Dmitrii Knorre

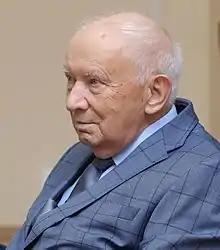
Knorre in 2016

Dmitrii G. Knorre (Russian: Дмитрий Георгиевич Кнорре; 28 July 1926 – 5 July 2018) was a chemist and biochemist, a specialist in chemical kinetics of complex reactions, bioorganic chemistry, and molecular biology. He was a Corresponding member of the Academy of Sciences of the USSR since 1968, and an academician since 1981. He was assigned to the Division of Biochemistry, Biophysics, and Chemistry of Physiologically Active Compounds of the Academy and to the Siberian Division since 1981.